The Other Woman (2014 film)

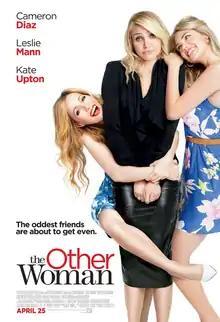
Theatrical release poster

The Other Woman is a 2014 American romantic comedy film directed by Nick Cassavetes, written by Melissa K. Stack, and starring Cameron Diaz, Leslie Mann, Kate Upton, Nikolaj Coster-Waldau, Nicki Minaj, Taylor Kinney, and Don Johnson. The film follows three womenCarly (Diaz), Kate (Mann), and Amber (Upton)who are all romantically involved with the same man (Coster-Waldau). After finding out about each other, the trio take their revenge on him.